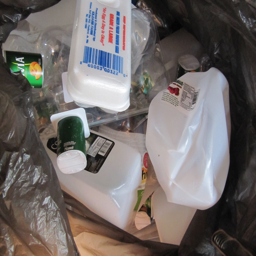
some of our plastics ready for recycling .